Cobra Gold

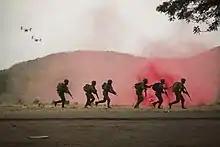
U.S. Marines assault the beach as part of the amphibious beach landing at Hat Yao Beach, Thailand, during Cobra Gold 2020

Cobra Gold expanded to include 27 nations as of 2021, including Indonesia, Japan, Malaysia, Singapore, South Korea, and other South Asian and Pacific Ocean countries. China was admitted to Cobra Gold exercises for the first time in 2015, although Chinese military forces were only allowed to participate in humanitarian assistance training. Most nations participate in Cobra Gold as observers rather than as participants. In 2020, these countries participated in the exercise: